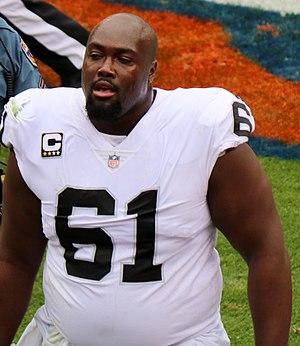
Rodney Hudson, né le 12 juillet 1989 à Mobile, Alabama, est un joueur américain de football américain. Il joue centre pour les Raiders d'Oakland en National Football League.